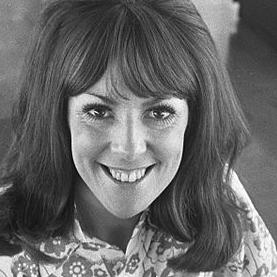
Age: 26